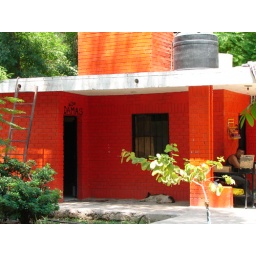
I loved the sleeping dog by the door.